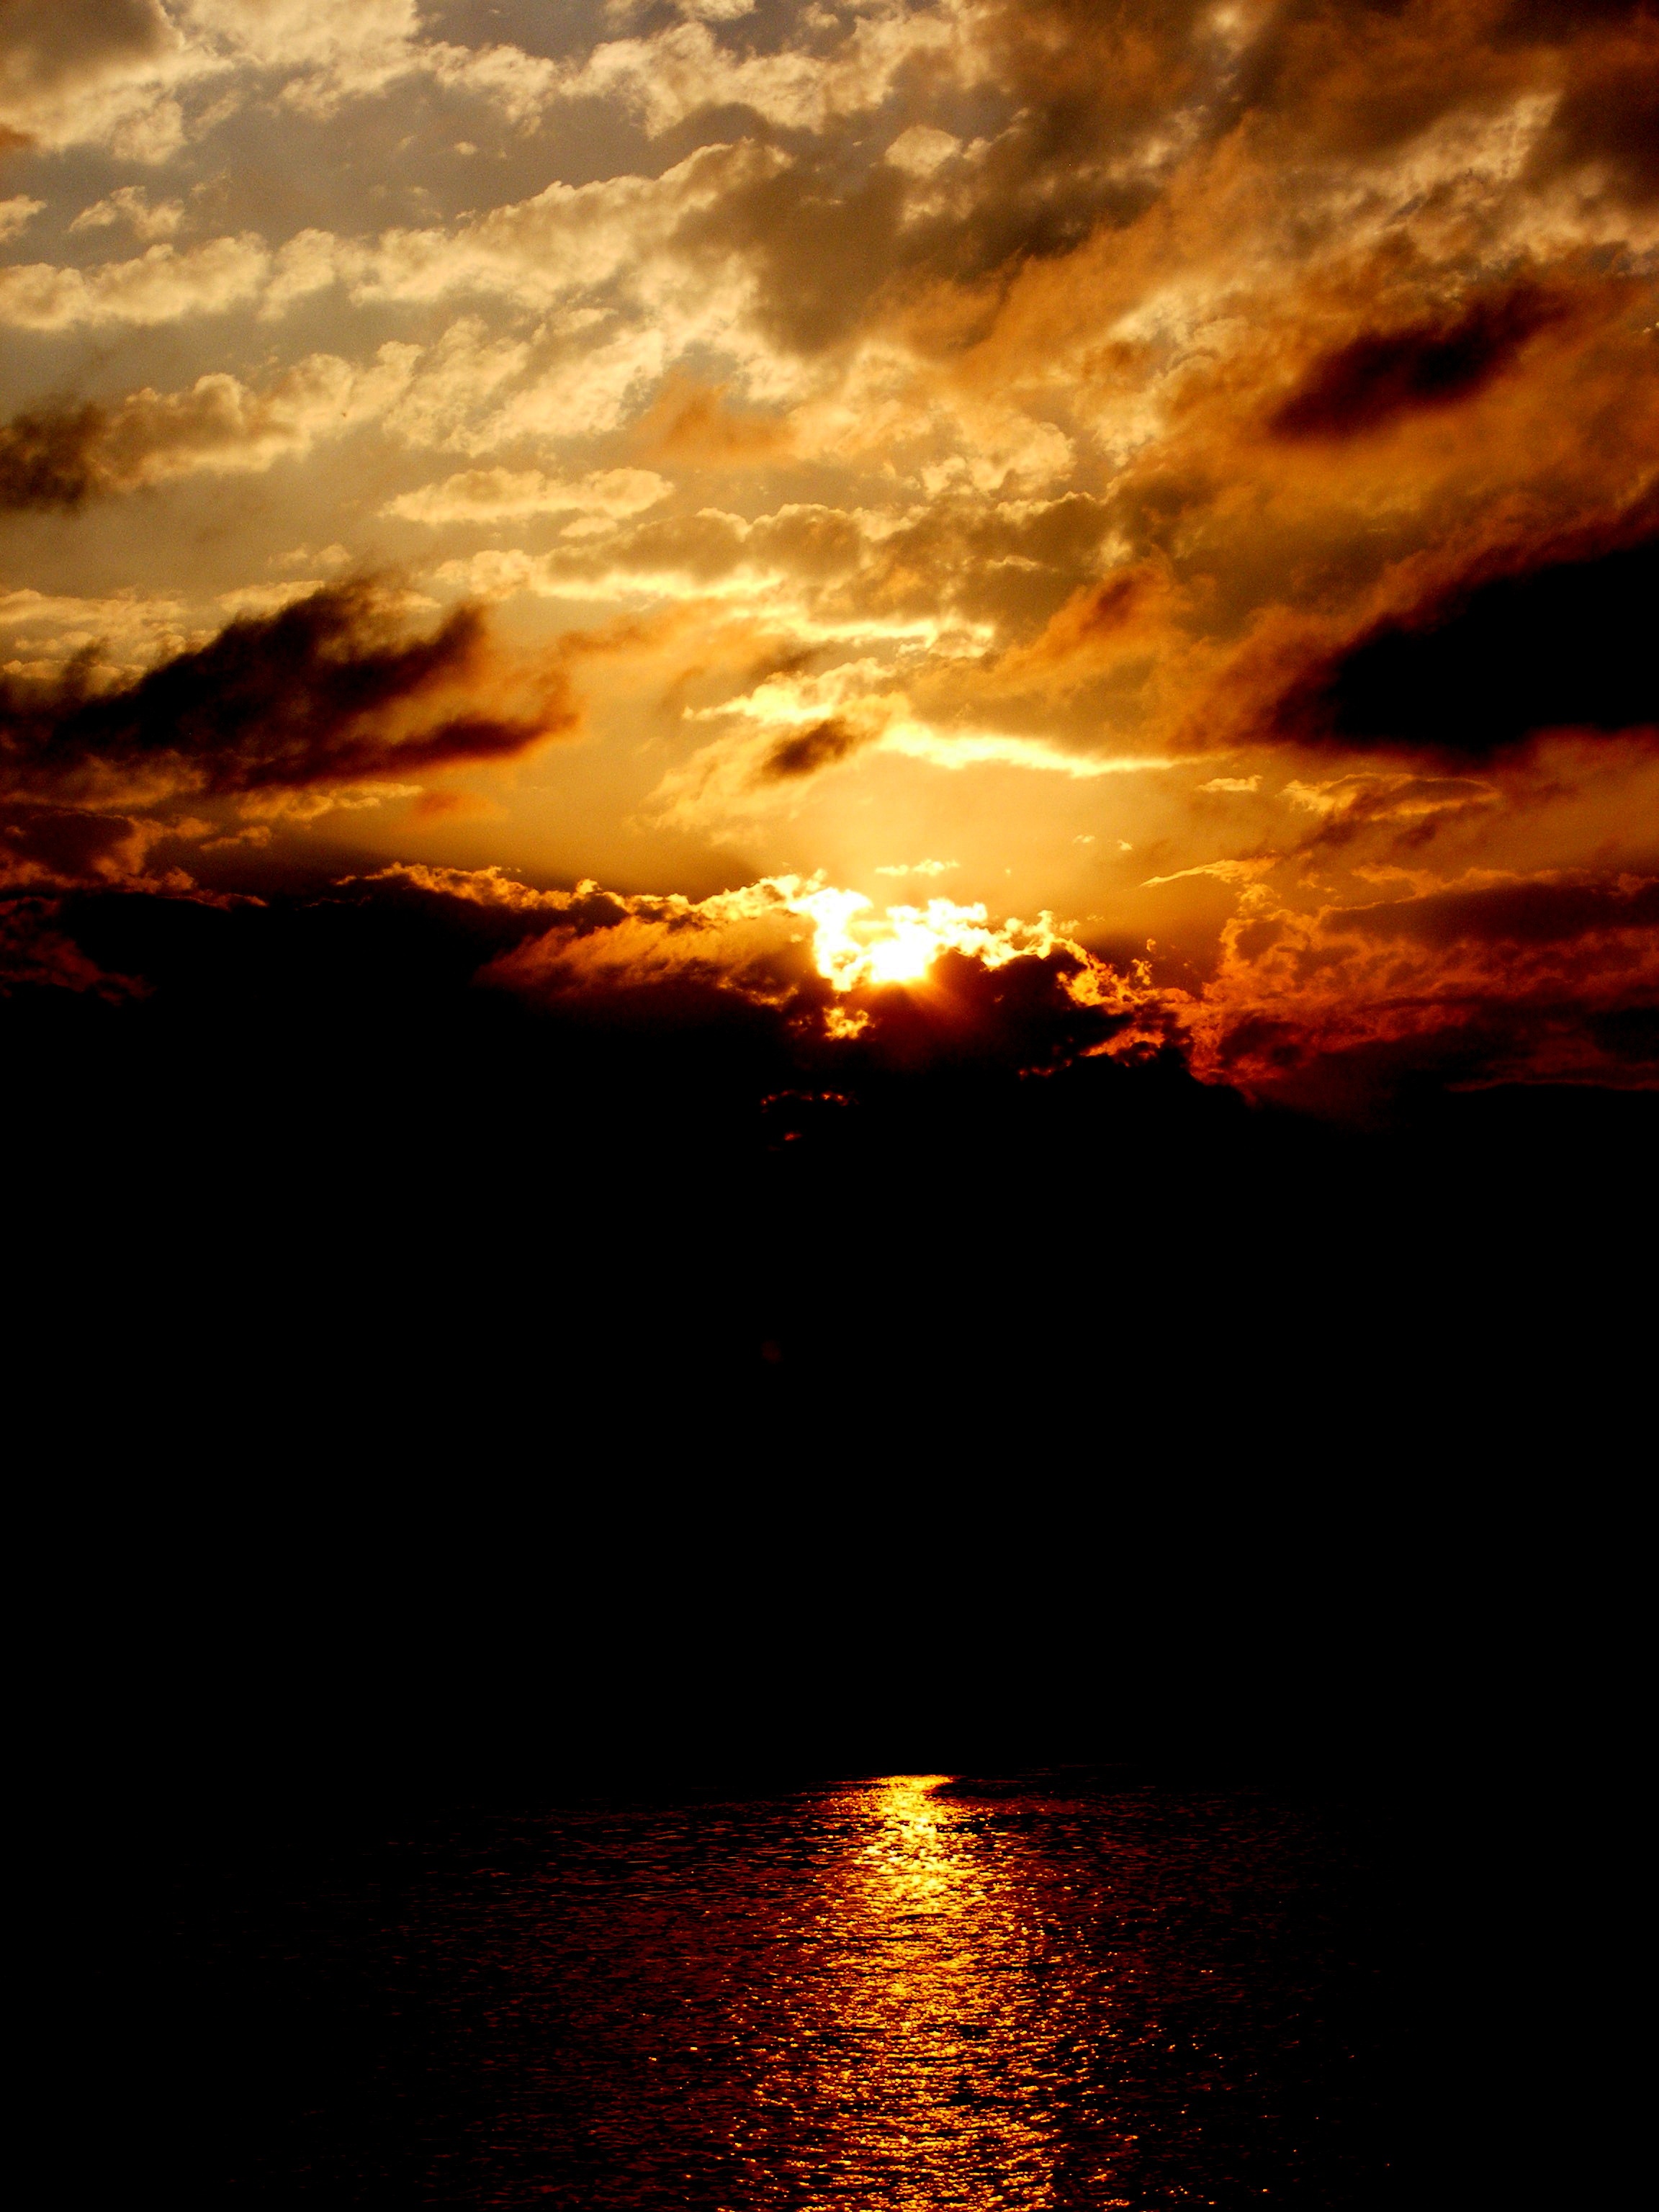
sea, horizon, light, cloud, sky, sun, sunrise, sunset, sunlight, lake, dawn, atmosphere, dusk, evening, reflection, fire, darkness, afterglow, red sky at morning